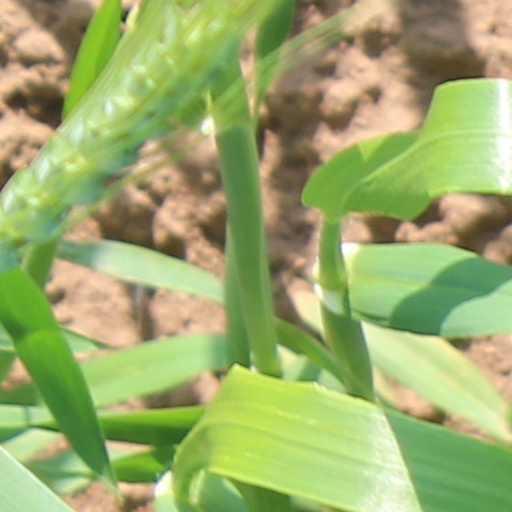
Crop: wheat